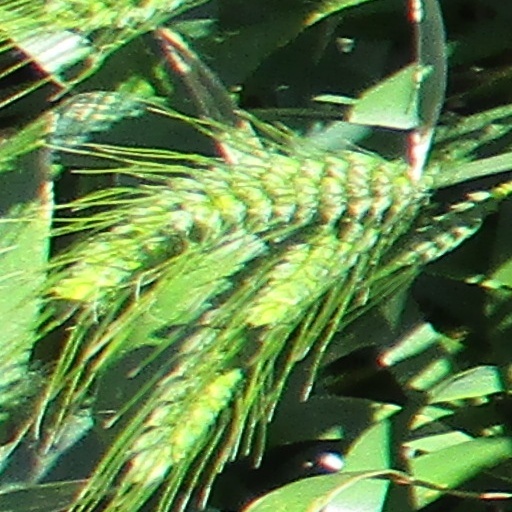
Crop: wheat